Billy Sims

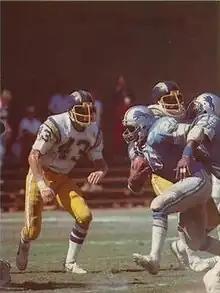
Sims "(with ball)" against the San Diego Chargers in 1981

As was widely expected, Sims was the first overall pick in the 1980 NFL draft. He spent his career with the Detroit Lions, making the Pro Bowl in 1980, 1981, and 1982. Sims led Detroit to the playoffs in 1982 and 1983, but they lost in their first game in both appearances. In the 1983 NFC divisional playoff game at Candlestick Park against the San Francisco 49ers, Sims ran for 114 yards on 20 carries, but Joe Montana led the 49ers to a comeback victory, as Detroit kicker Eddie Murray missed a potential game-winning field goal in the waning moments.